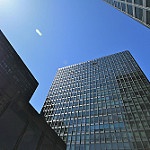
Scene: Outdoor